Dominican Restoration War

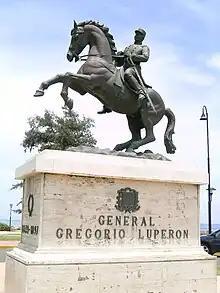
Gregorio Luperon monument in Puerto Plata.

Between February and March 1864 the war entered a state of lethargy. From Santo Domingo it was agreed to suspend operations during the summer, since sick leave They were so large that they had reduced the strength of the Army. Spanish and it was necessary to reinforce and reorganize it. During the month of March, they were sent to the hospitals of Cuba and Puerto Rich more than 3,000 sick soldiers, not counting casualties due to deaths that occurred in Santo Domingo. On the other hand, the situation was complicated, since the warships for the transportation and support, revealed a clear deterioration in their helmets, due to the overuse that had been given to them since the war started. The ships needed to be faired, and The breakdowns of their machines were beginning to be a constant. In addition, the Spanish Army and Navy began to provide poor troop mobilization and transportation services active, due to the lack of fuel and coal that since La Havana was not possible to send with the required regularity. Added to this were other circumstances that made the most chaotic situation for the Spanish: stubbornness of Pedro Santana wanting to continue with his war in Seibo and his refusal to subordinate himself to the Army's directives Spanish; Duarte's return to the Dominican Republic to join the Restoration Army; the help that the separatists received from the Haitians, the English and some flag ships from the United States; the economic contraction he was suffering the entire Dominican Republic due to the prolonged war actions; the desertions that the Spanish Army, and the constant and surprising attack that the guerrilla columns marched on Samana, Puerto Plata and other surrounding towns.